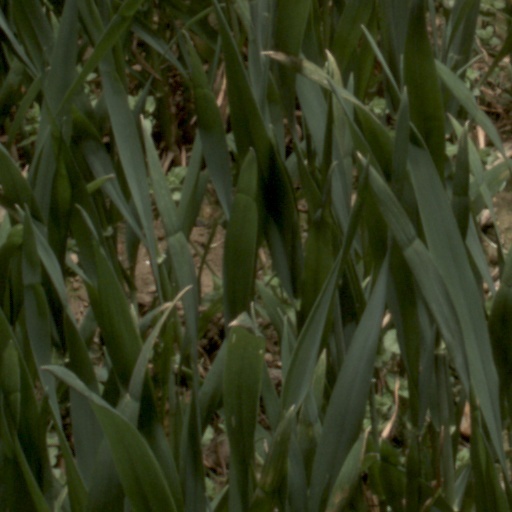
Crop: wheat